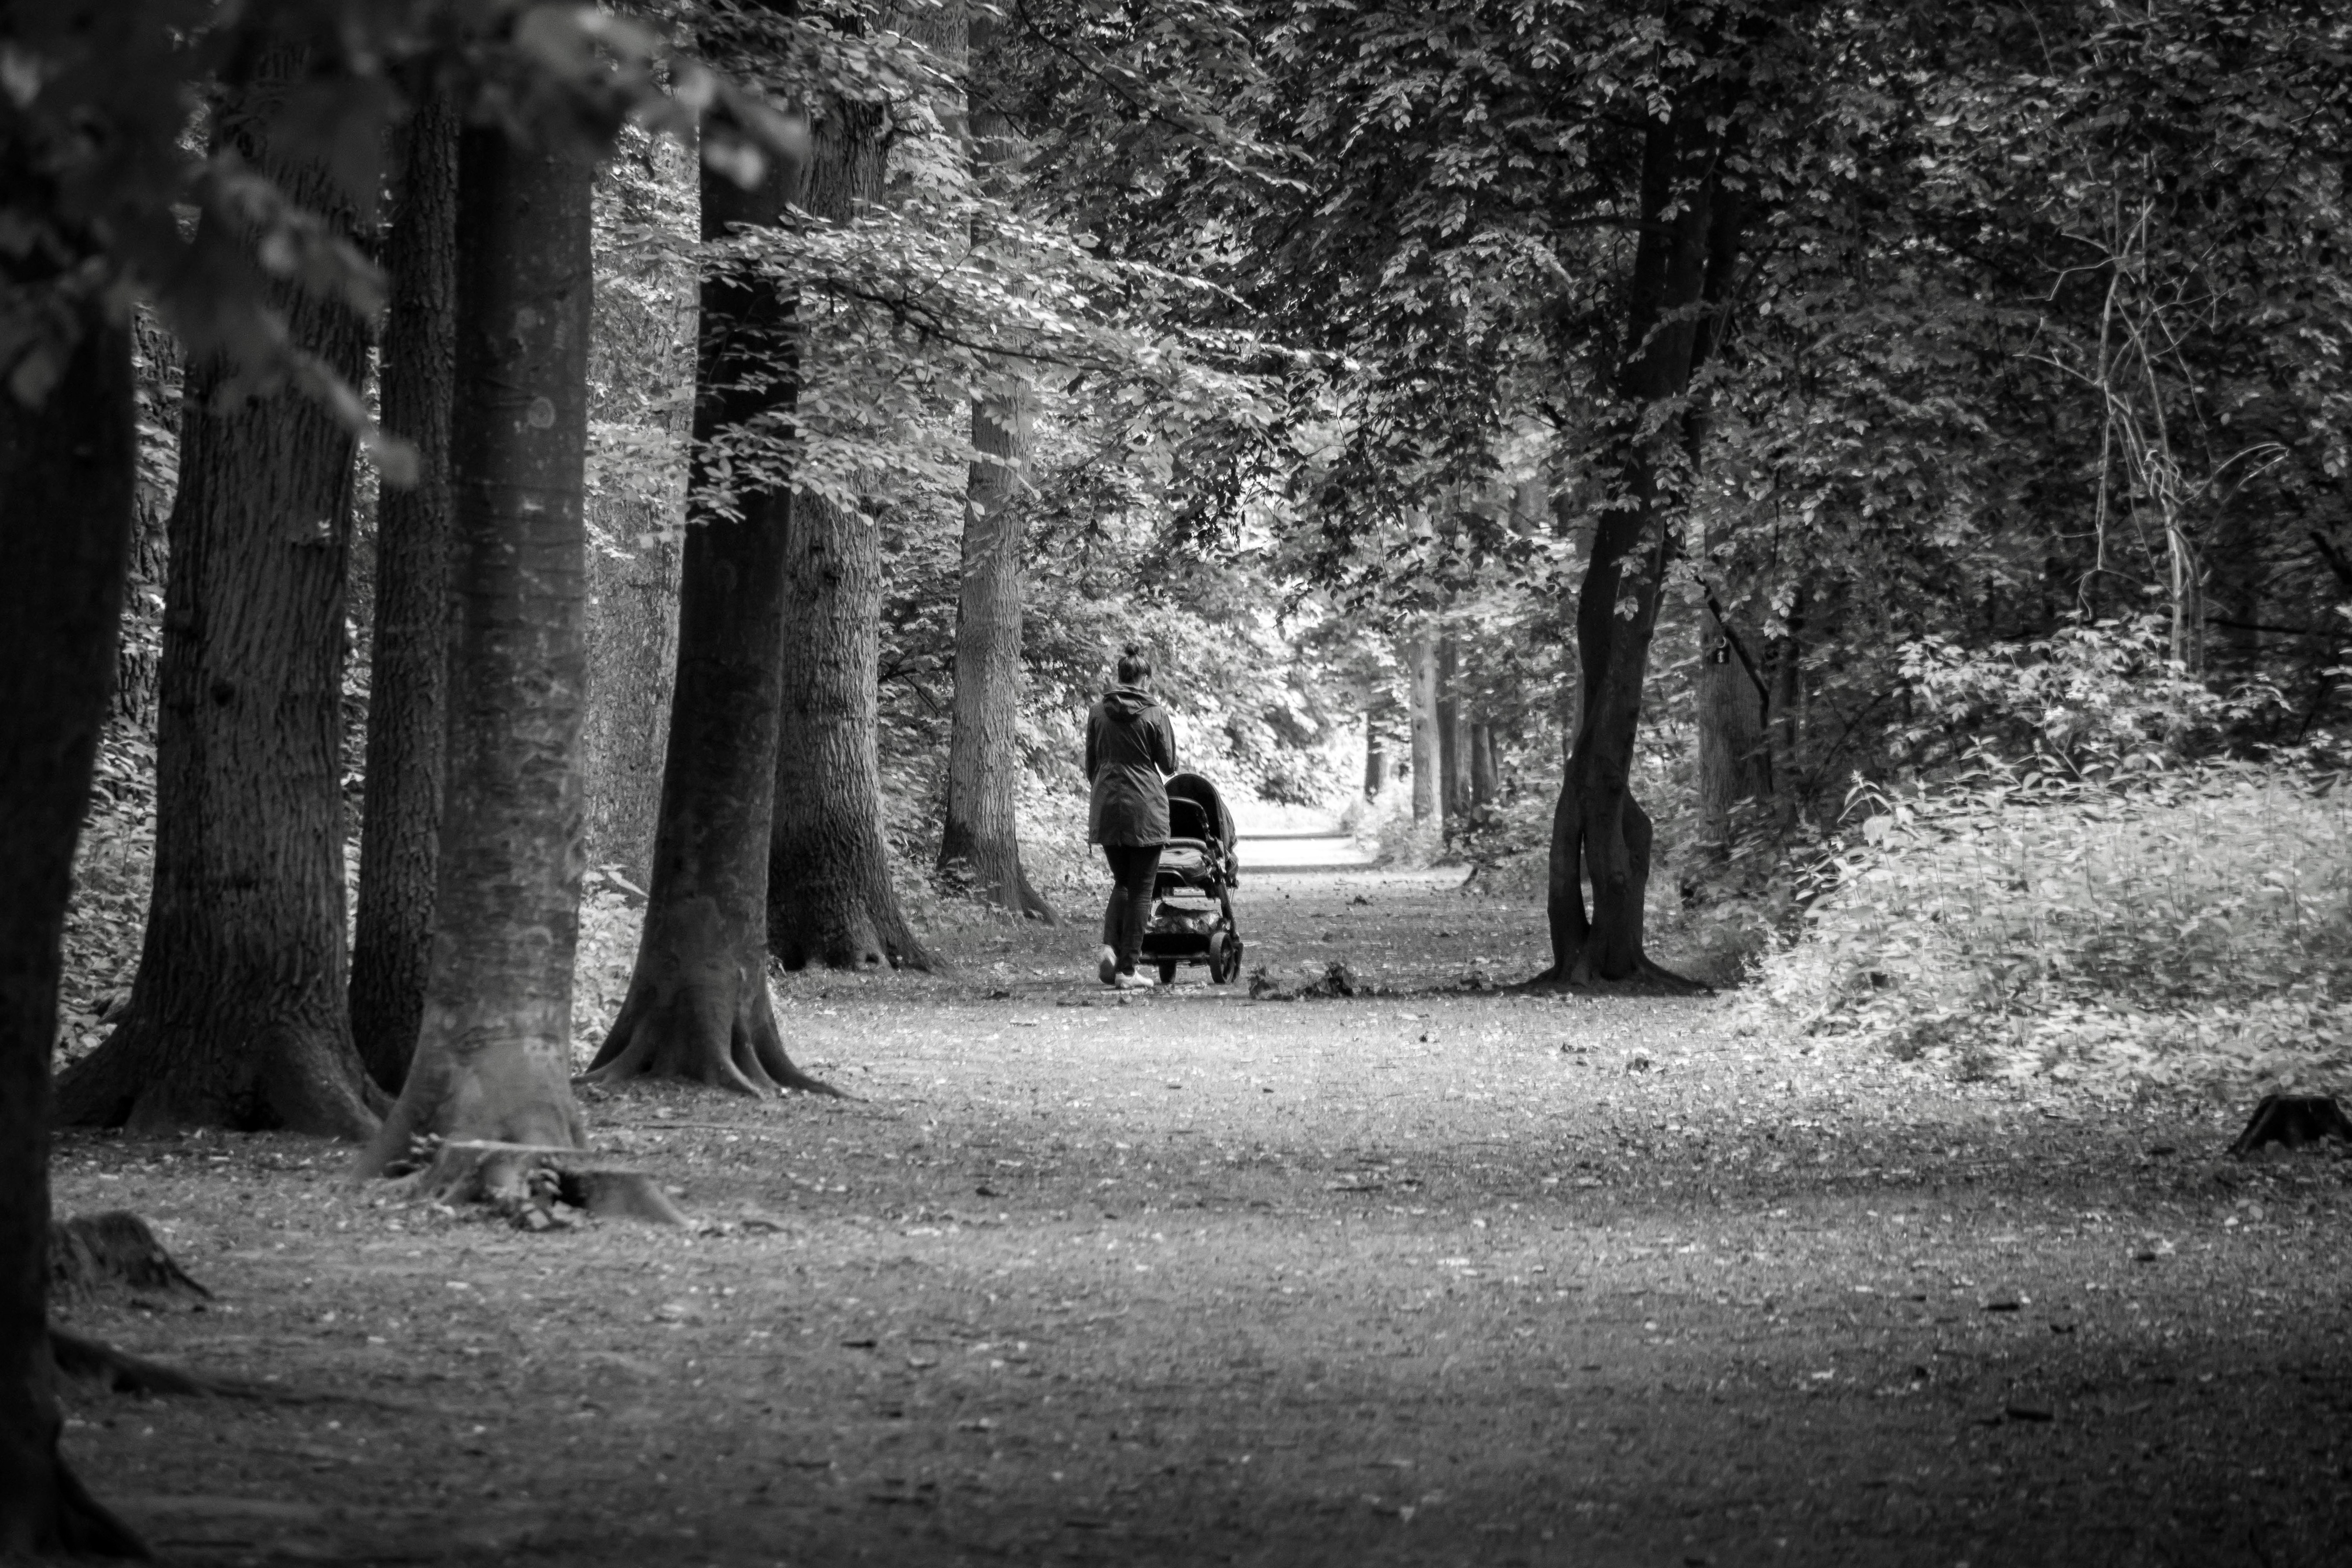
tree, nature, forest, pedestrian, winter, light, black and white, plant, woman, photography, sunlight, leaf, walk, autumn, human, darkness, monochrome, leisure, season, trees, family, mother, woodland, habitat, away, go, recover, baby carriage, monochrome photography, natural environment, woody plant